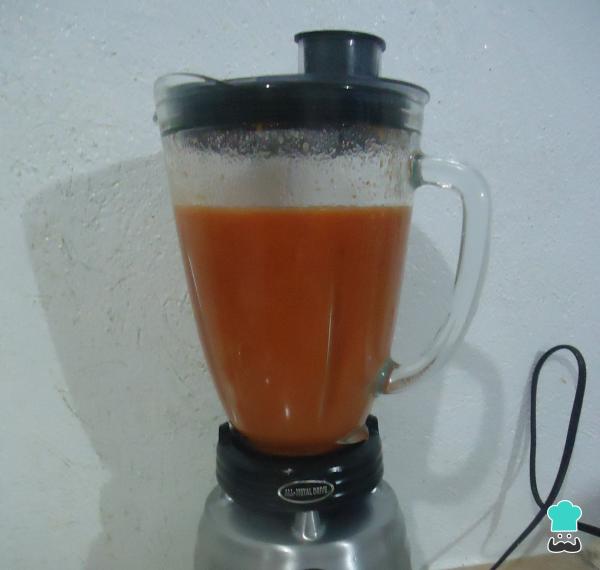
Cuando estén cocidos perfectamente los ingredientes para la salsa roja, los agregamos a la licuadora junto con los chiles chipotles y el consomé de pollo, y procedemos a mezclarlos para obtener la mezcla homogénea. La reservamos por un momento.